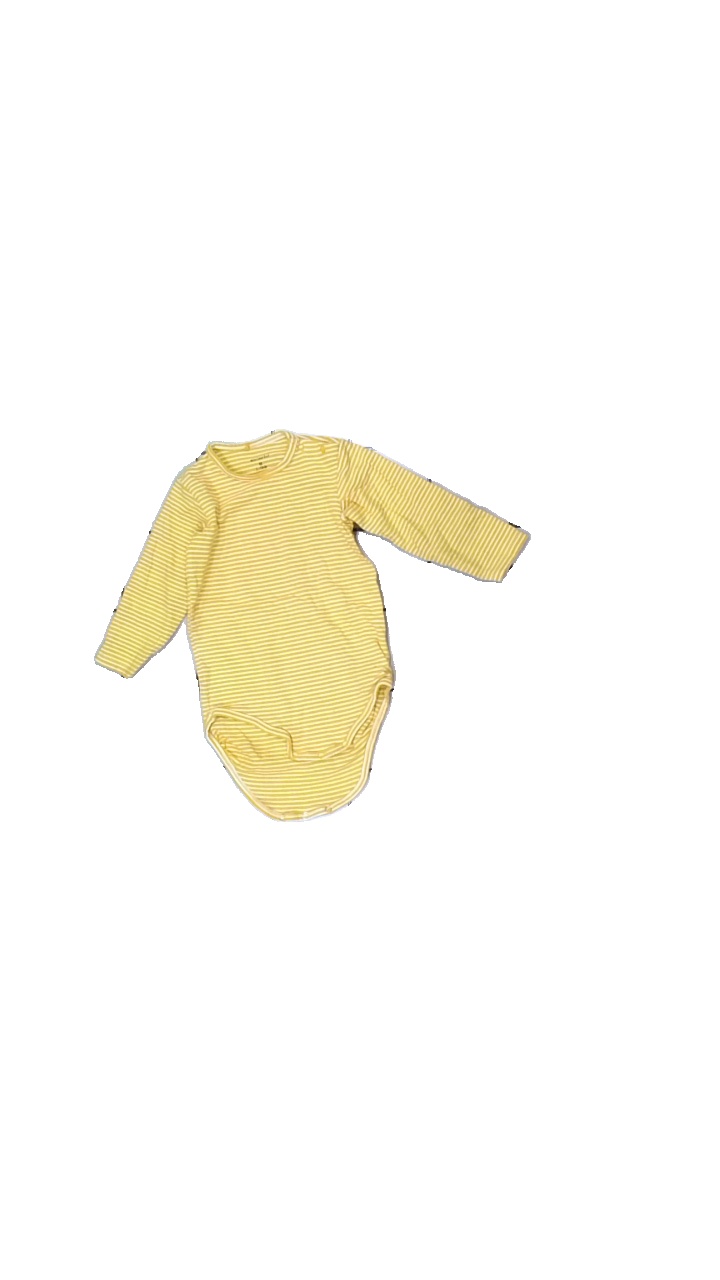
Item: Top (Children)
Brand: Minimarket
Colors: White, Yellow
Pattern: Striped
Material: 100% Cotton
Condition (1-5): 4
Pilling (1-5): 5
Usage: Reuse
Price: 50-100